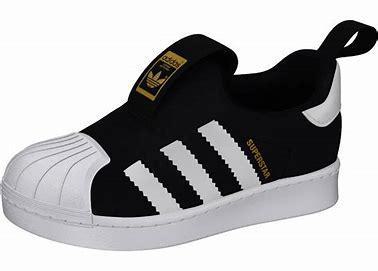
Brand: Adidas
Model: Superstar 360